List of public art in Guadalajara

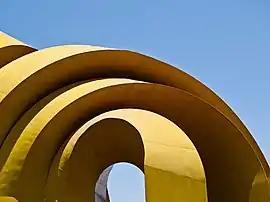
"Arcos del Milenio"

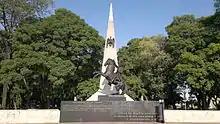
Equestrian statue of José María Morelos

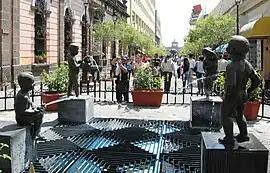
Fuente de los Niños Miones

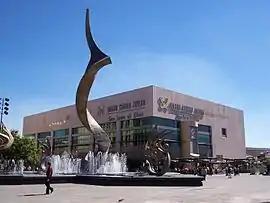
"Inmolación de Quetzalcóatl"

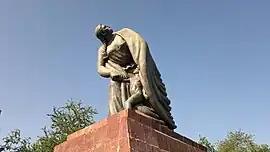
Monumento a la Madre

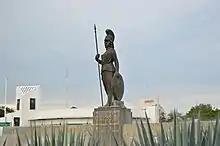
Statue of Minerva

Guadalajara, in the Mexican state of Jalisco, has an extensive public art collection. Works include: